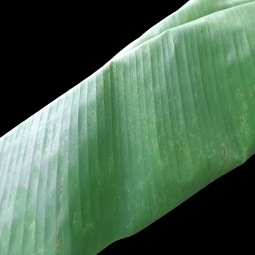
Label: Healthy